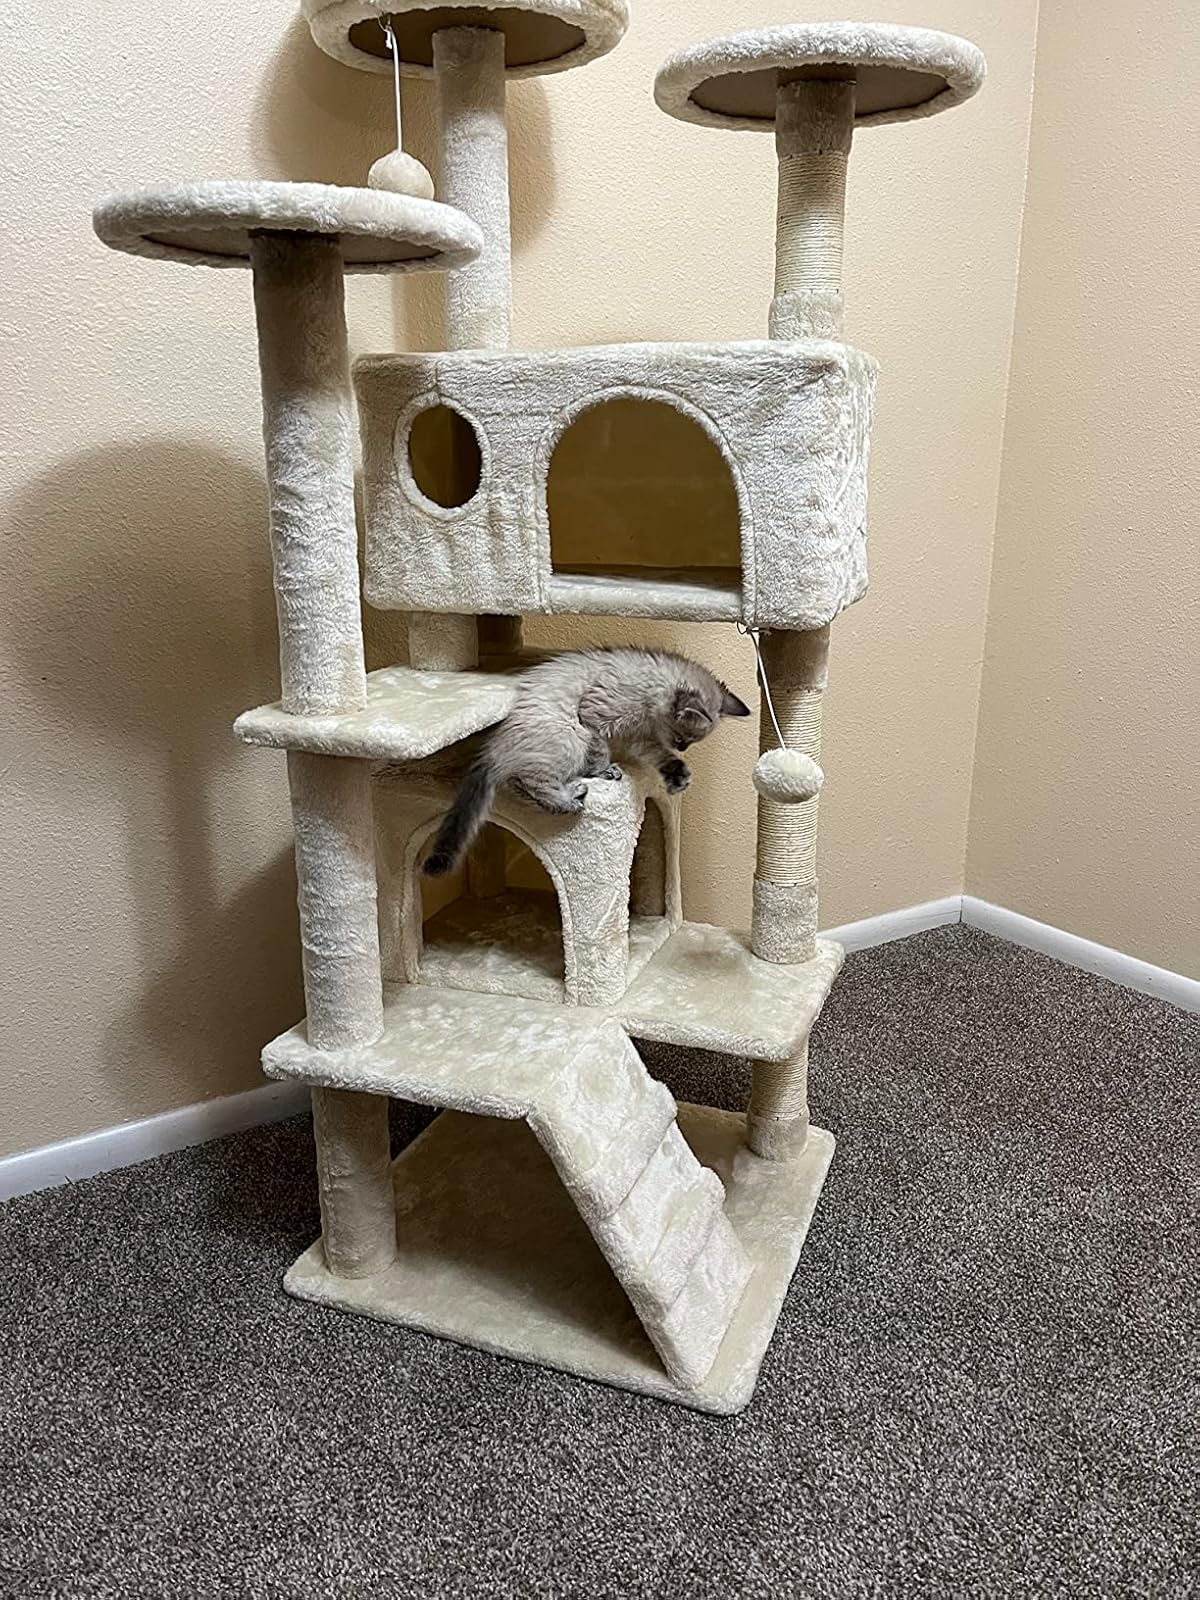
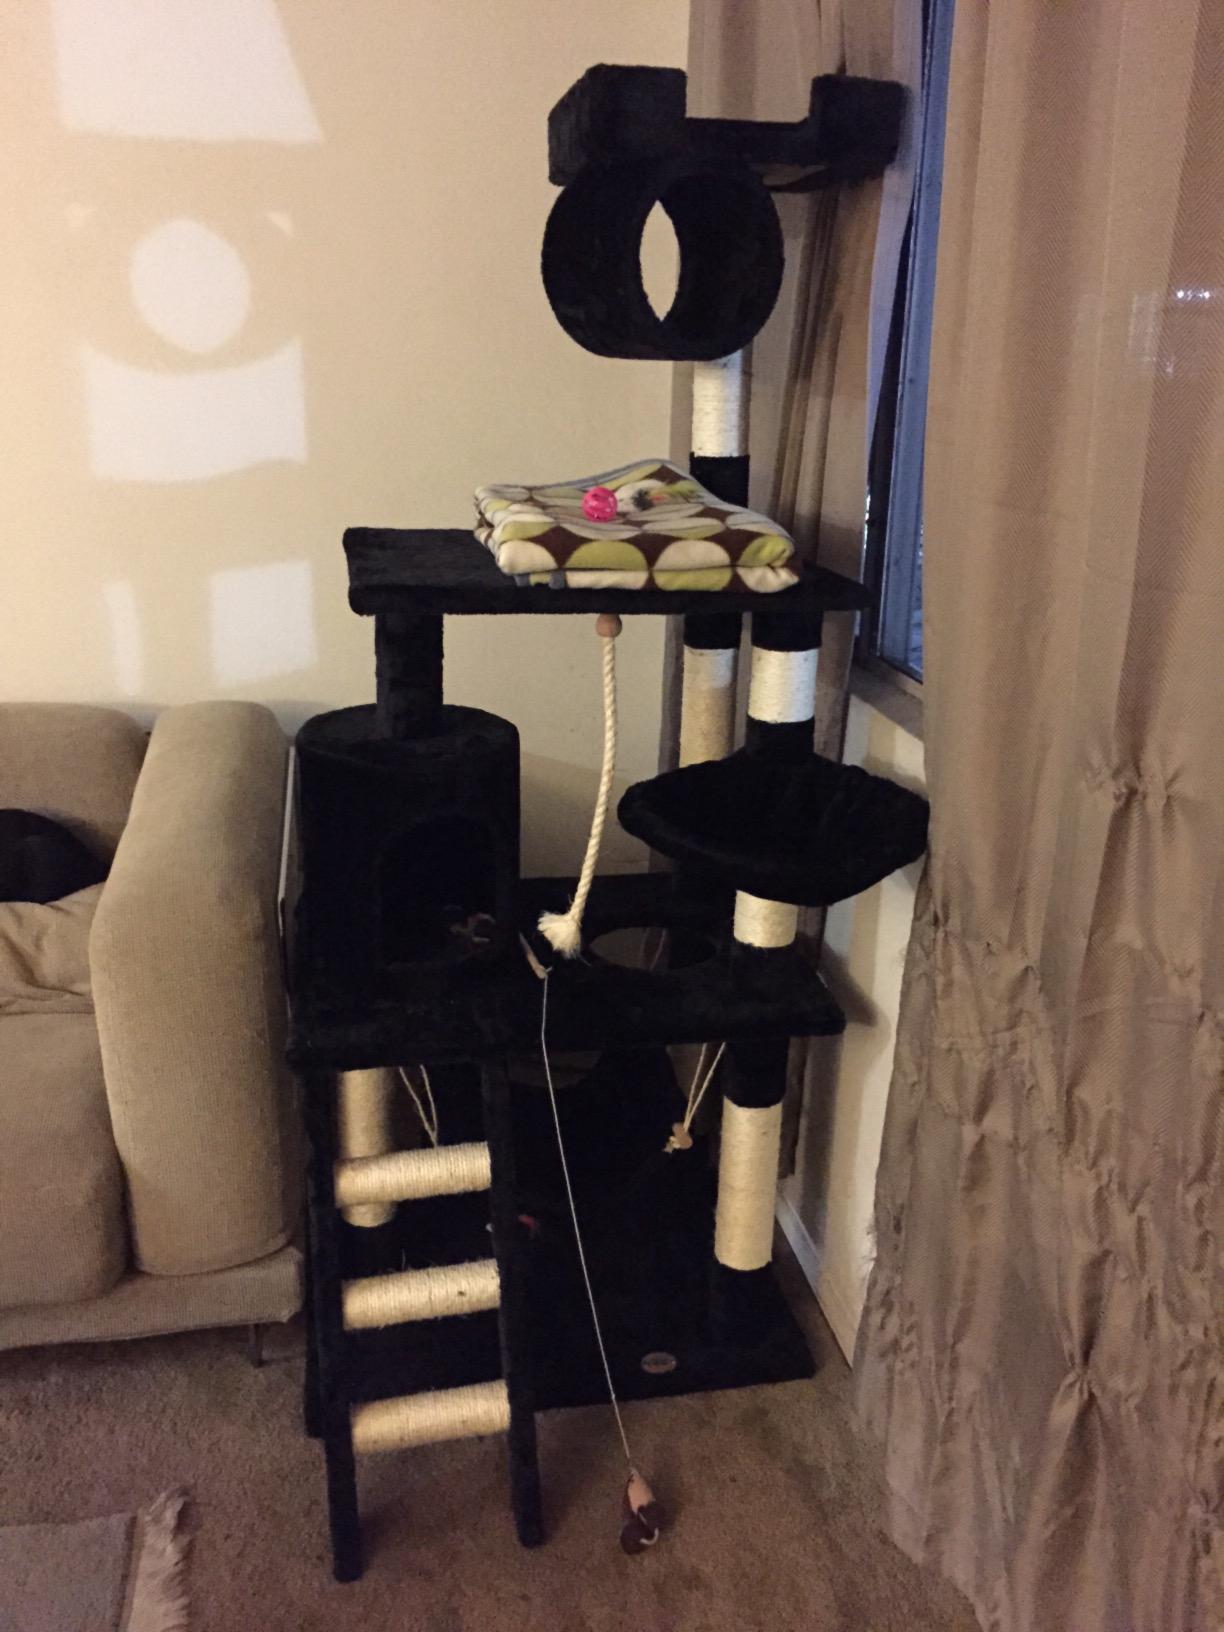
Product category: items_cat tree
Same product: no